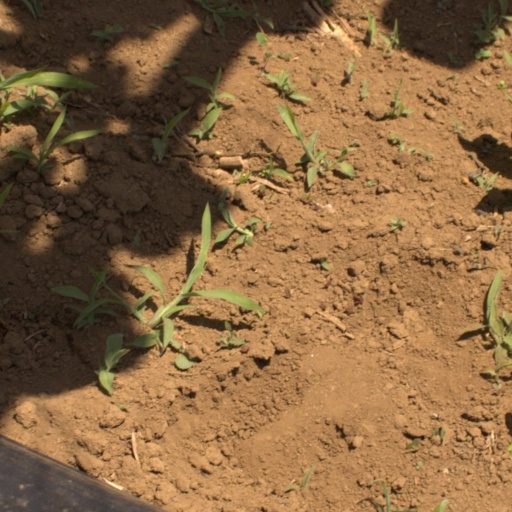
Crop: Jerusalem artichoke